Ilie Birt

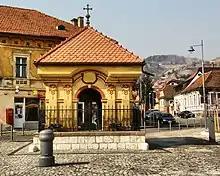
Ilie Birt's wayside cross in Union Square, Brașov

Birt contributed generously to St. Nicholas Church and the affiliated First Romanian School. His request to found a church was denied, so he instead built wayside crosses. Just two of many survive; they are built of stone and were thus more difficult to demolish. One is on Piața Prundului, while the other is by his house, on the street that bears his name. His activity provoked a fifteen-year feud with the Transylvanian Saxon city authorities, in particular the magistrate. Irate that Birt had not asked permission to build, they sought to tear them down. Pointing to his war record and medals, Birt stood his ground. Eventually, in 1761, the crosses were approved on condition they never be enlarged or fenced in.